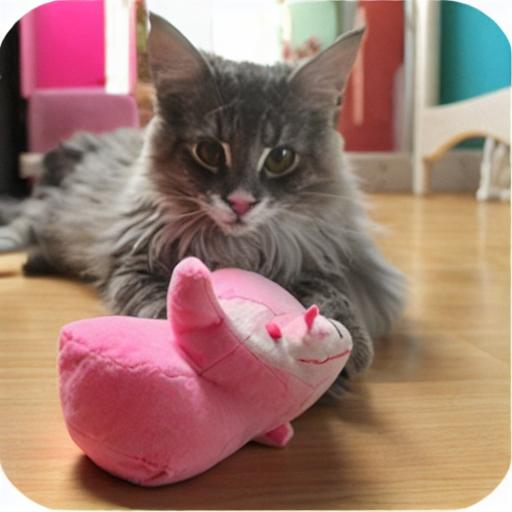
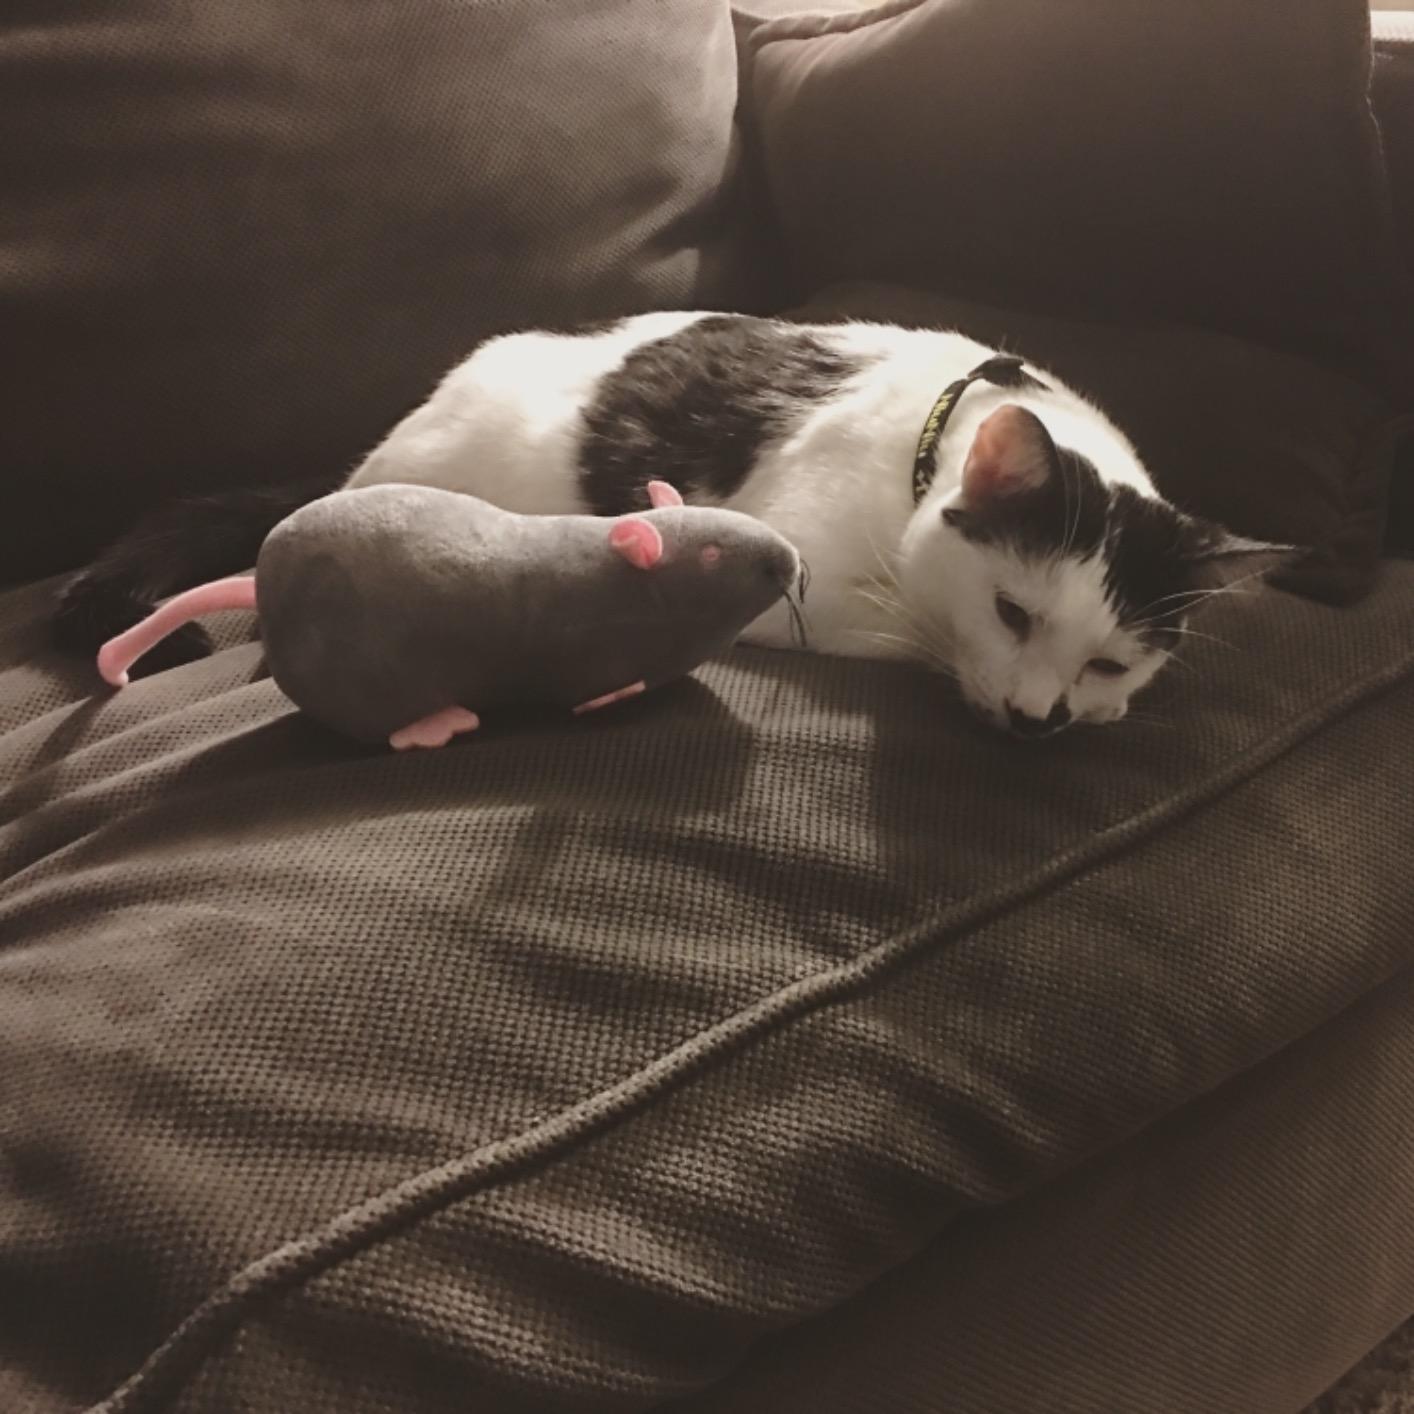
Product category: items_toy
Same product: no